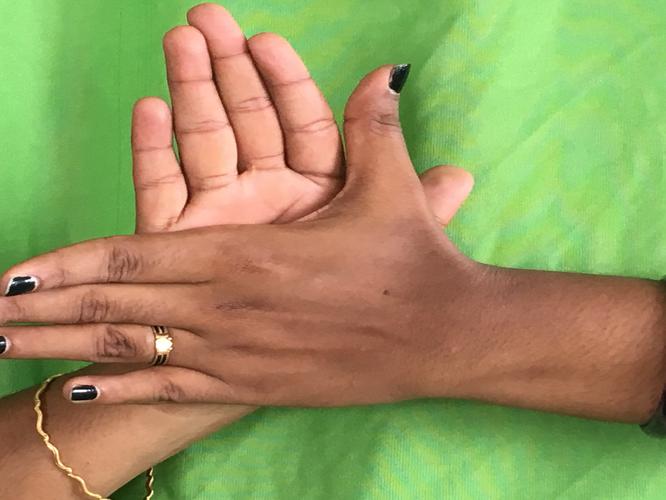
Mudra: Chakra
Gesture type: double_hand